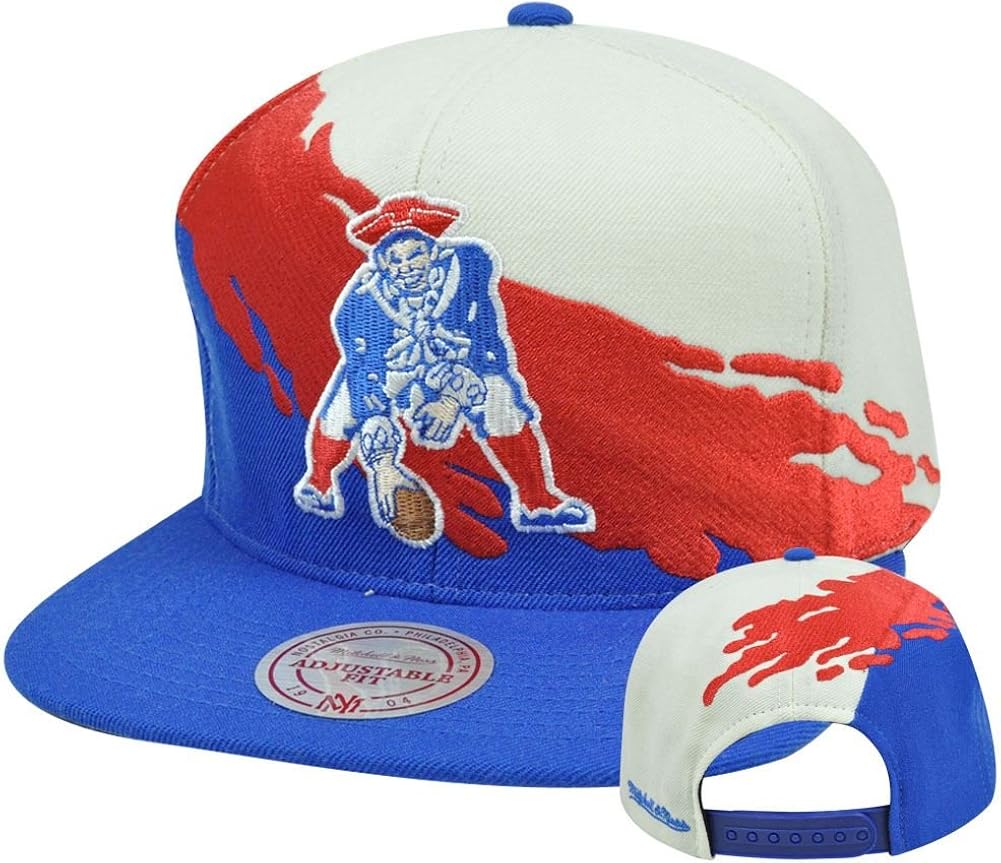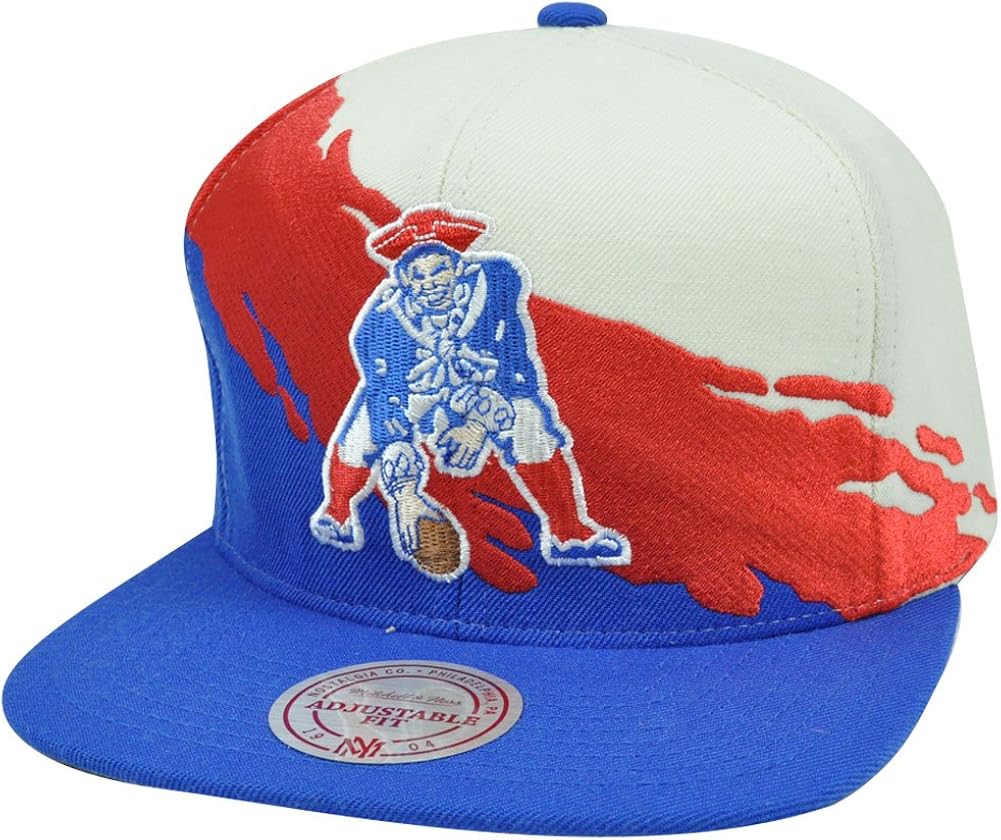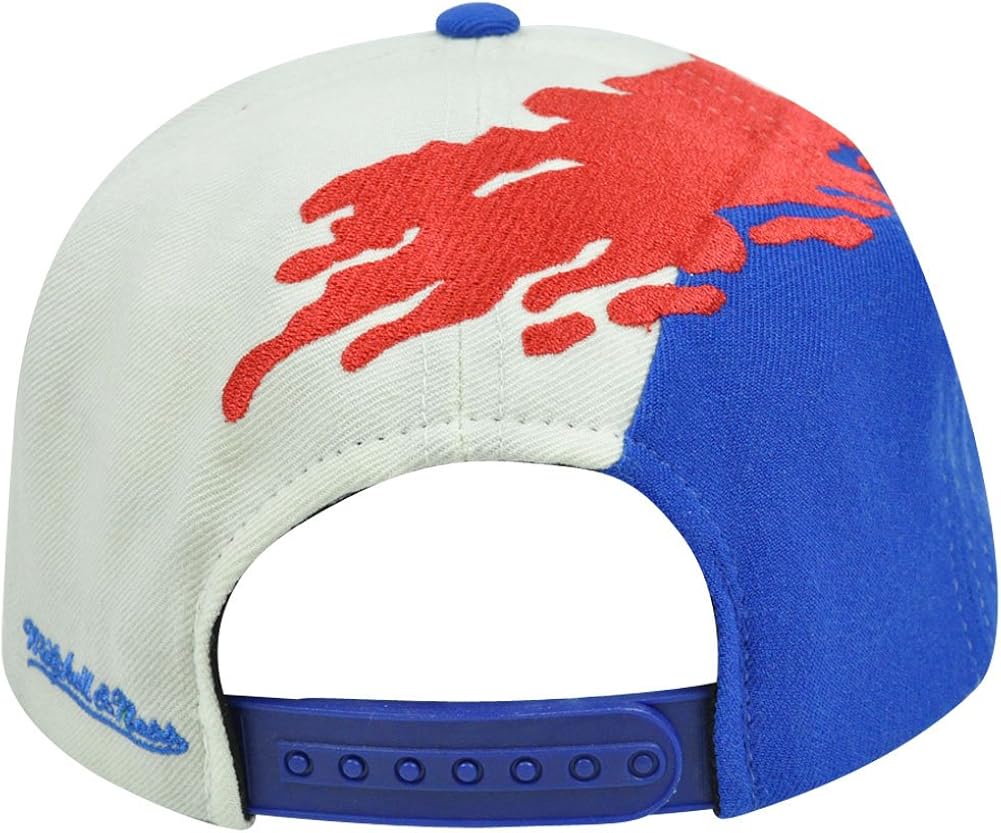
Mitchell & Ness New England Patriots Vintage Paintbrush Snap Back Hat
Category: AMAZON FASHION
Help support your favorite team in this Retro Snap Back Hat from Mitchell & Ness. Features embroidered logo's, stylish adjustable snap back, full embroidered paintbrush design, gray under visor, and contrasting team colors for added style. Made of 100% wool and officially licensed.
Features: 100% Wool | Snap closure | Made of 100% wool which provides a true throwback look | Full embroidered paintbrush design | Snap back | Officially licensed | Manufactured by Mitchell & Ness